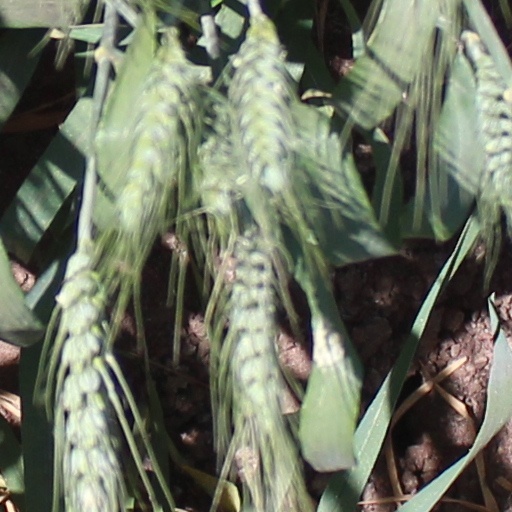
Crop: wheat